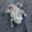
Label: frog